Tourism in China

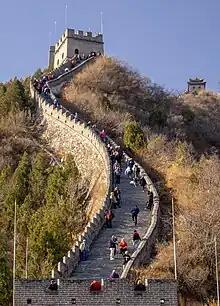
Numerous tourists visit parts of the Great Wall, including the section at Juyongguan

Some form of Chinese is virtually universal in China, with Mandarin as the standard form and many other varieties also in use; some, like Cantonese and Shanghainese, have tens of millions of speakers.